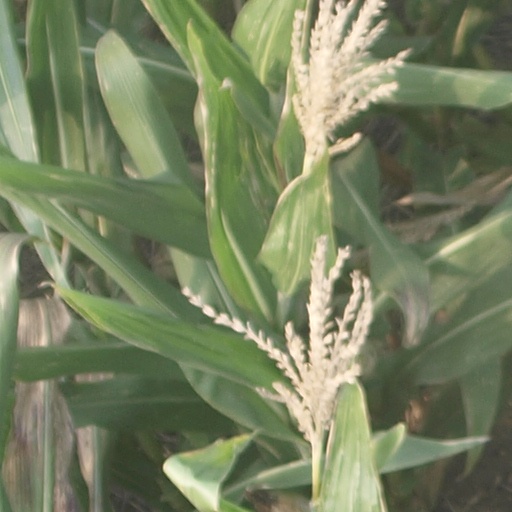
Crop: maize; corn